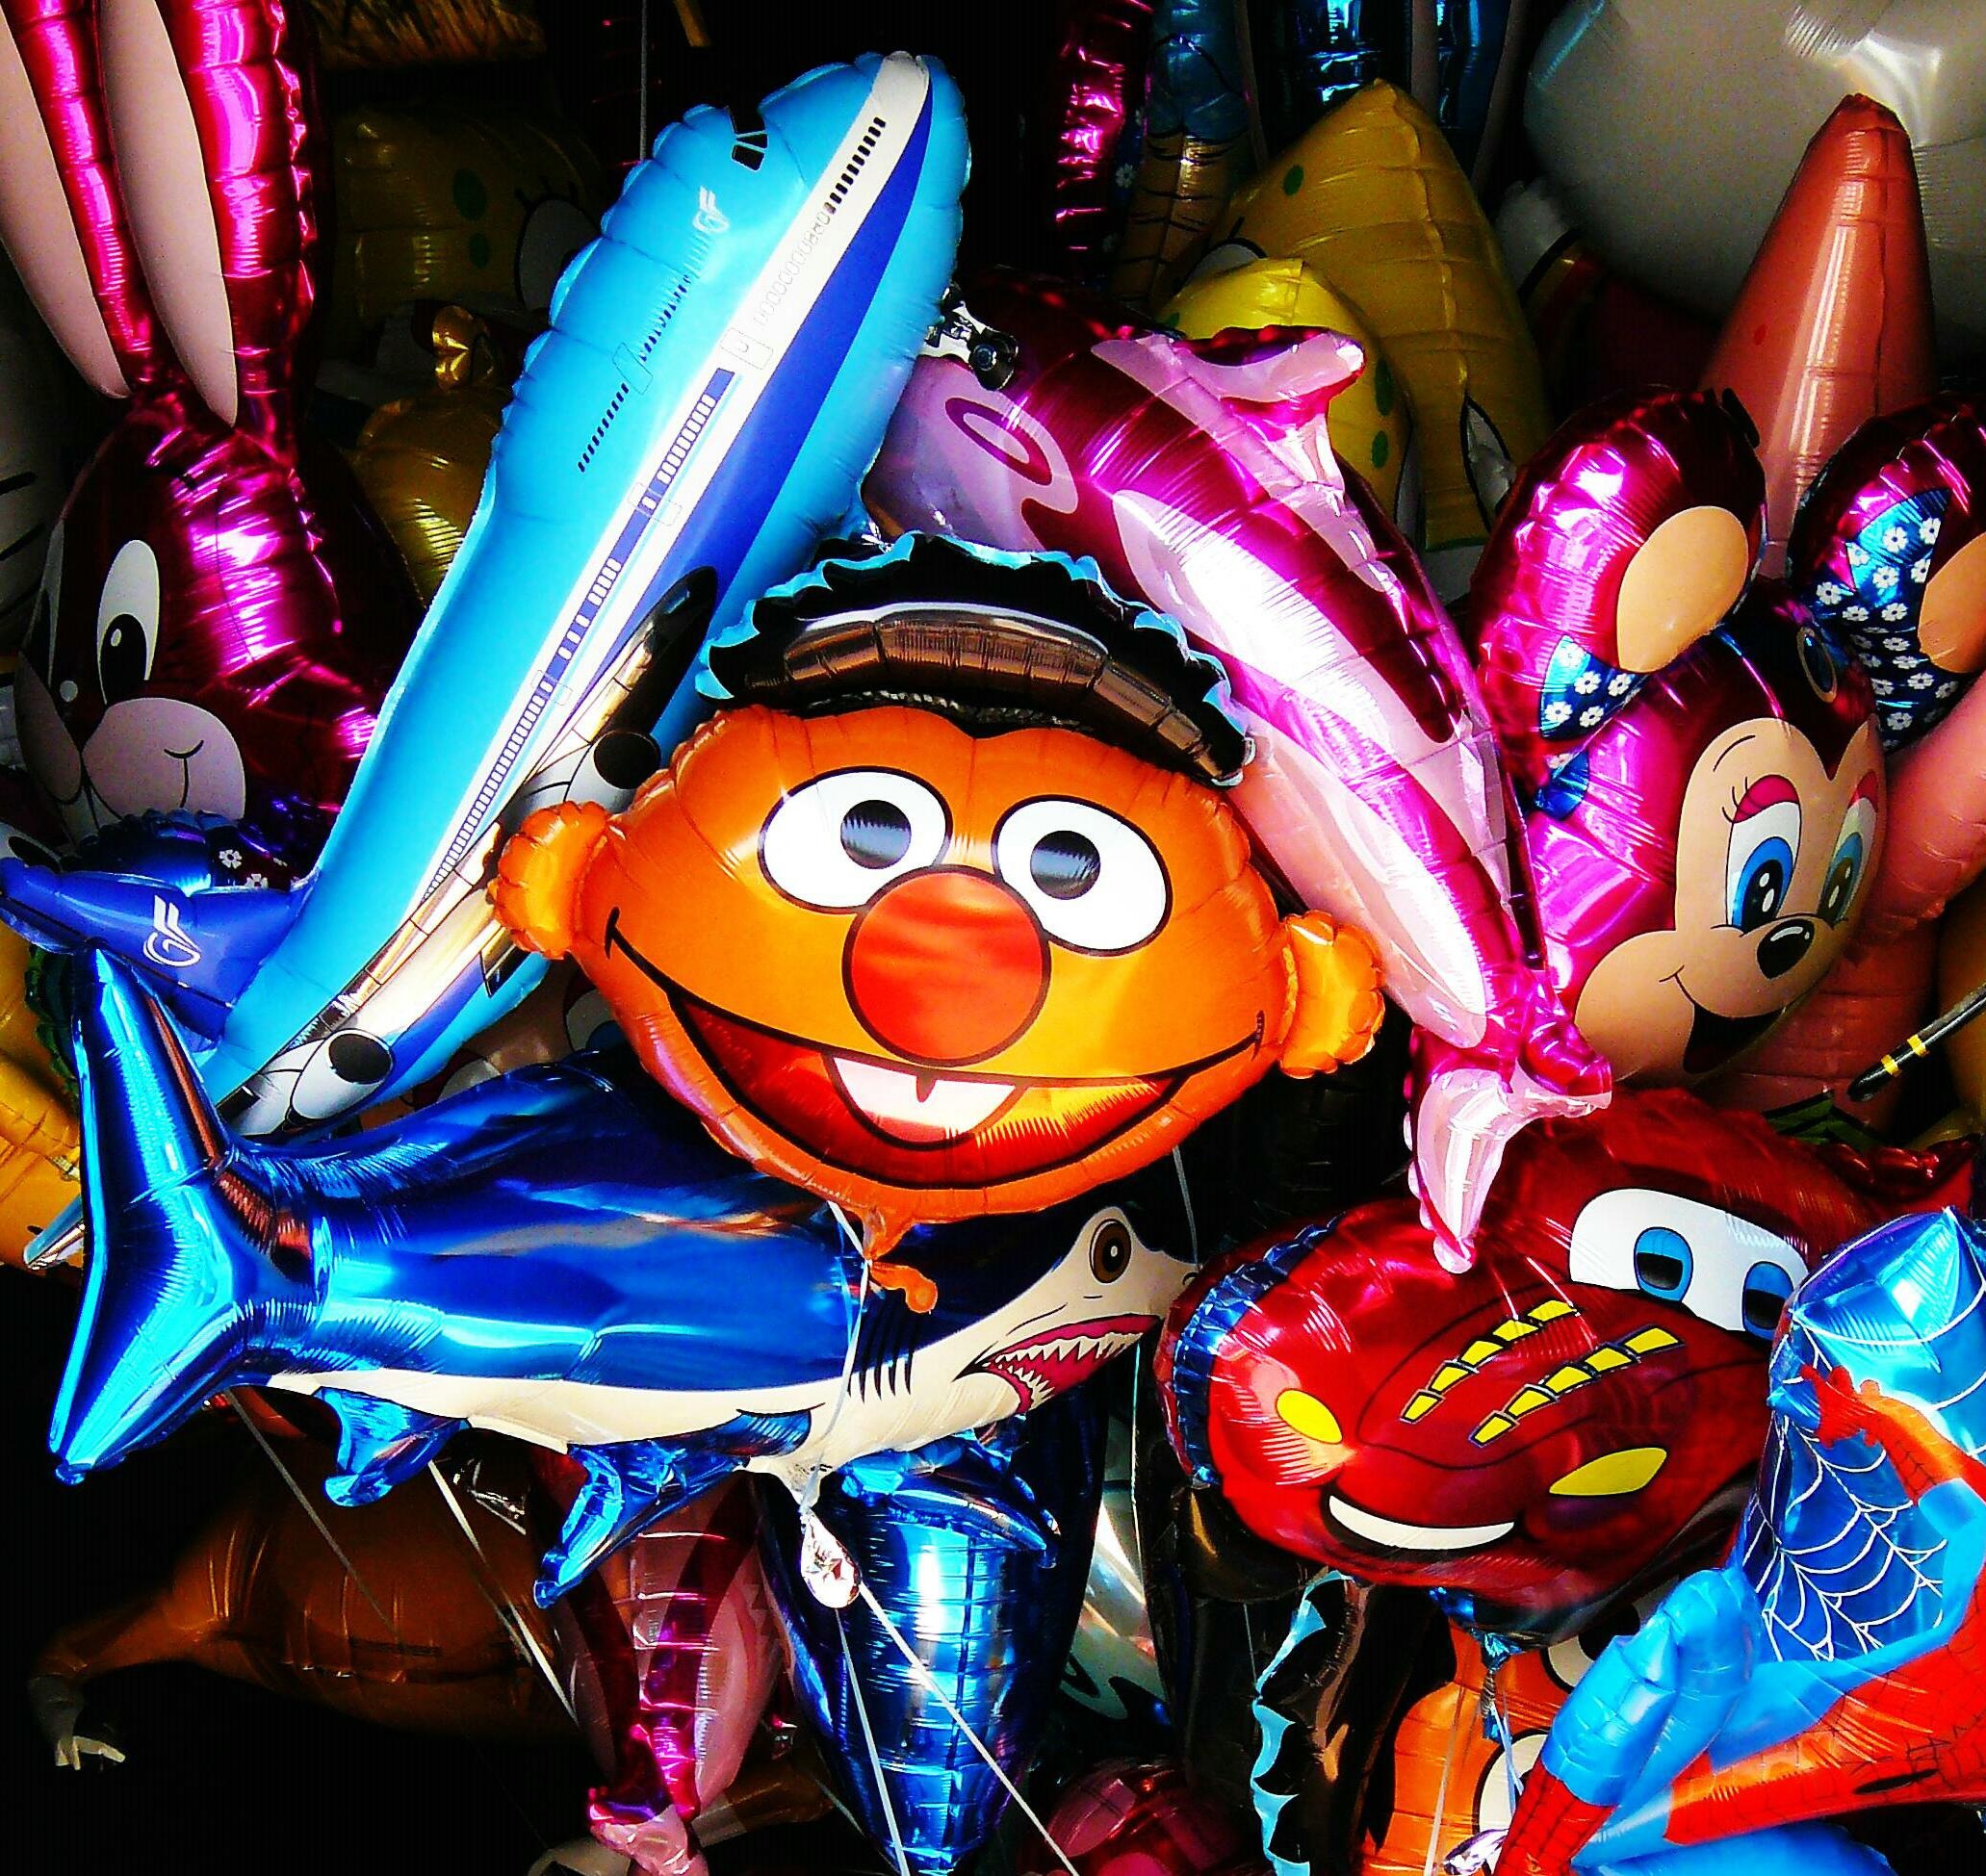
balloon, aircraft, carnival, color, colorful, toy, smile, shark, laugh, mouth, coloring, eyes, children, fun, balloons, party, ernie, joy, faces, ballons, anime, birthday, comics, cartoon character, smilie, knallbunt, cartoons, sesame street